Assetto Corsa Competizione

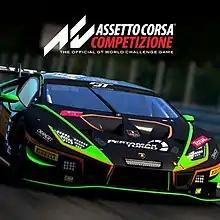

Assetto Corsa Competizione (Italian for "race setup", "competition") is a sim racing video game developed by Italian video game developer Kunos Simulazioni. The game focuses on GT3, , GT2 and one make series cars and is an officially licensed simulation of the GT World Challenge Europe and the Total 24 Hours of Spa covering seasons from 2018 to 2024, and is set to serve as a platform for esports.